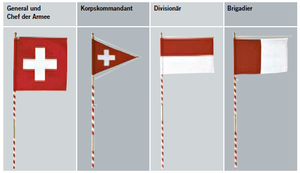
Le drapeau de la Suisse est carré, de couleur rouge, à croix blanche.